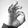
ASL letter: F